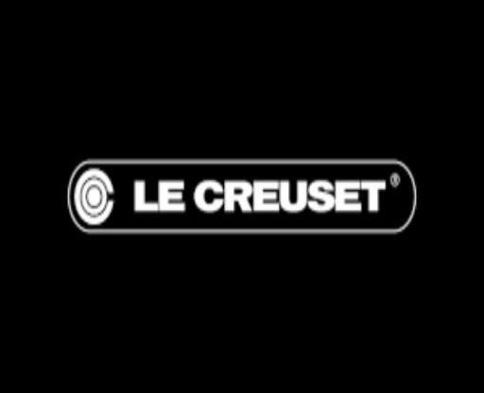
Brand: le creuset
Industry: Necessities